Begin Again (South Korean TV program)

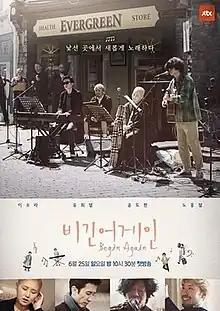
Promotional poster for Season 1

Season 4, also known as Begin Again Korea aired on Saturdays at 23:00 (KST), from June 6 to July 4, 2020, and on Sundays at 23:00 (KST) from July 12 to August 9.